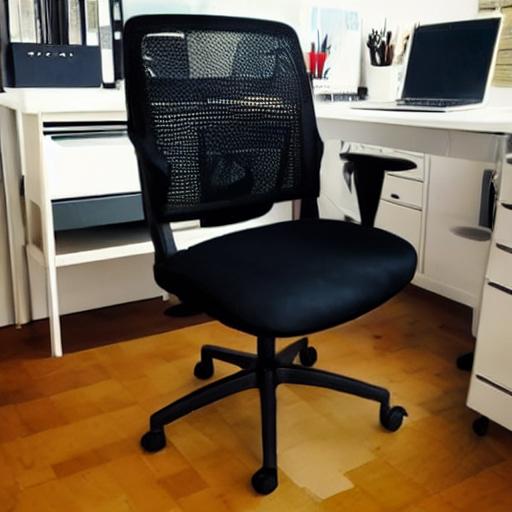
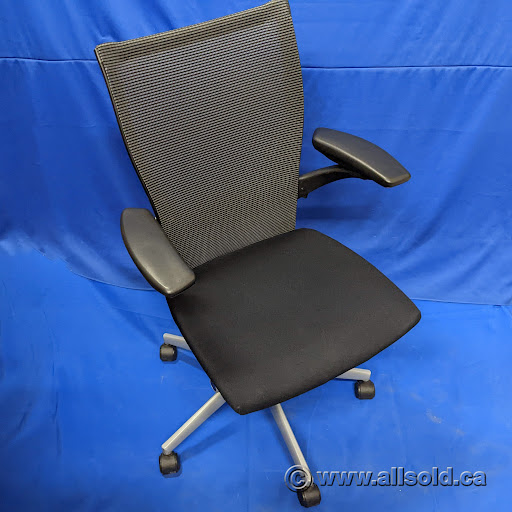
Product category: items_chair
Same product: no